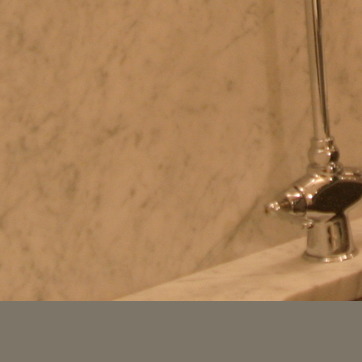
Material: polishedstone